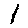
Label: 1